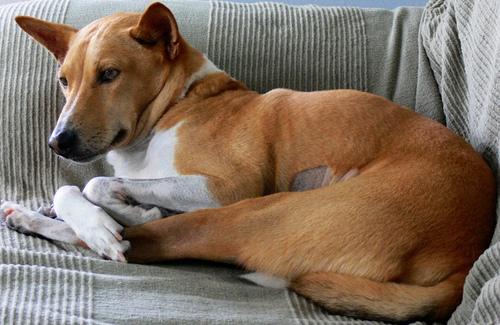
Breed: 243-n000103-basenji